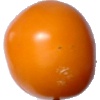
Label: Tomato Yellow 1